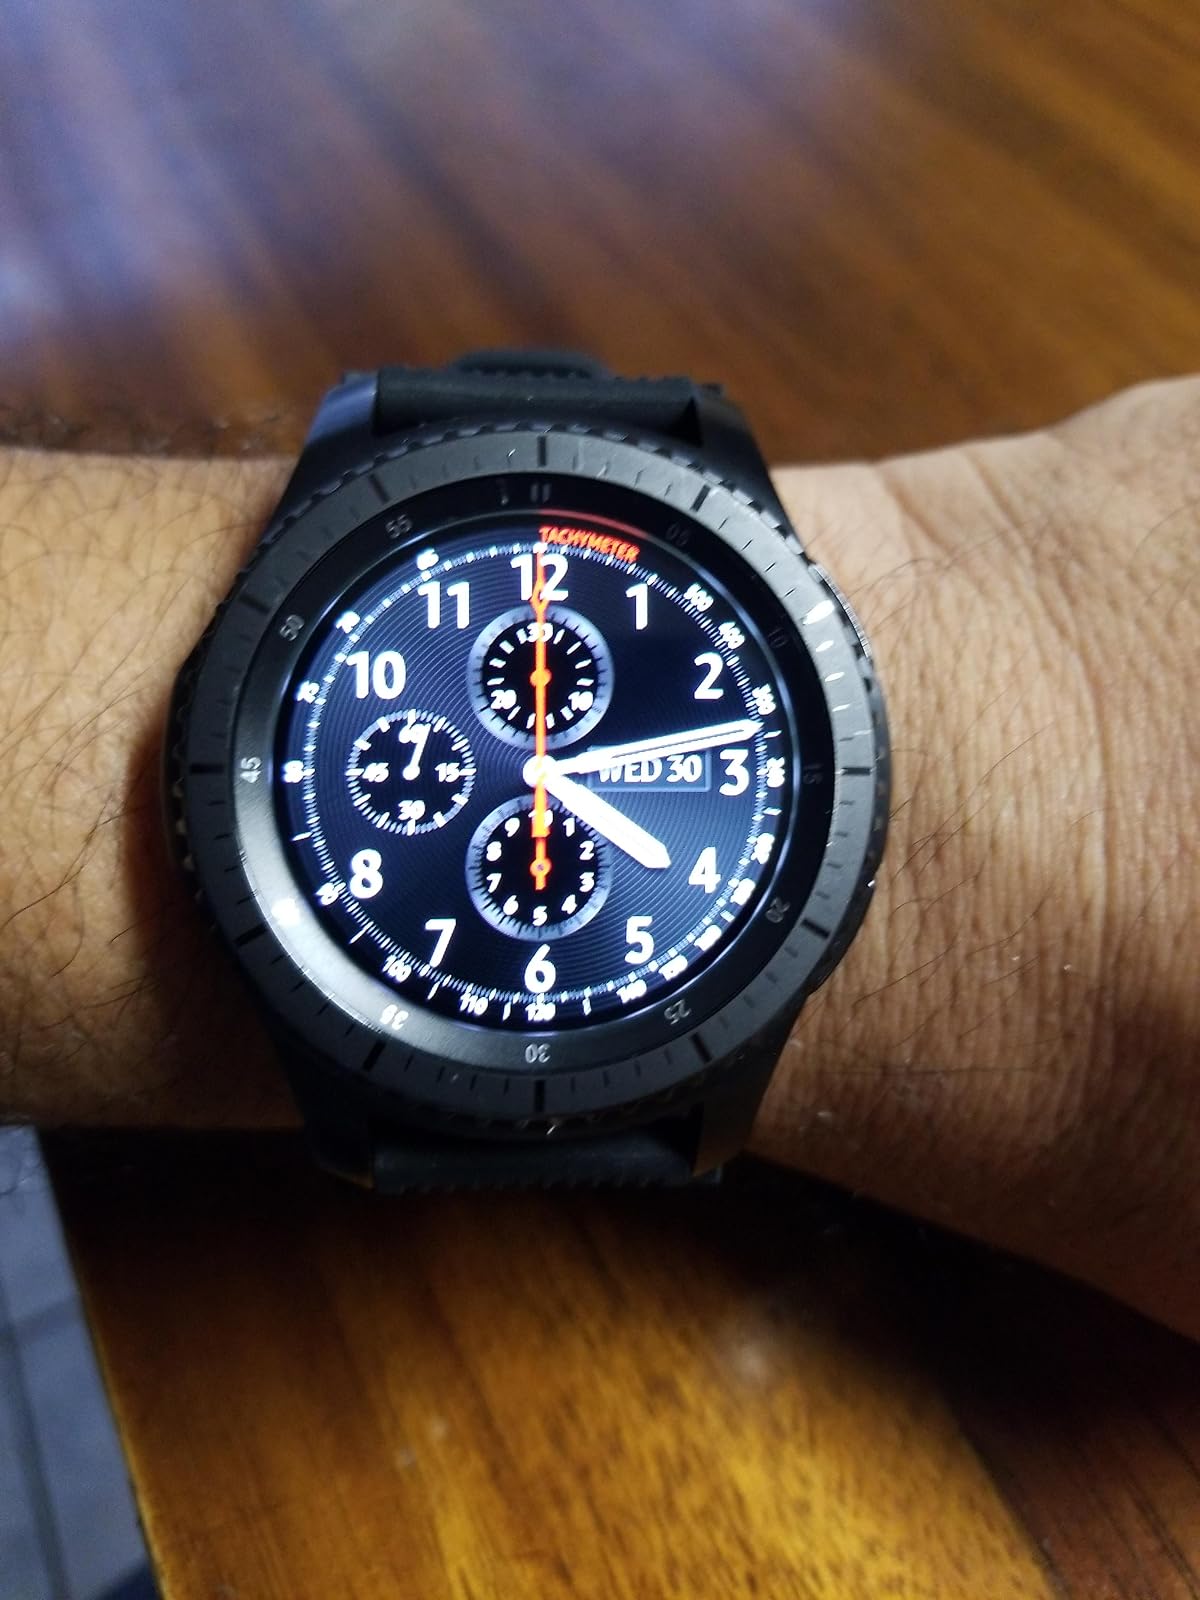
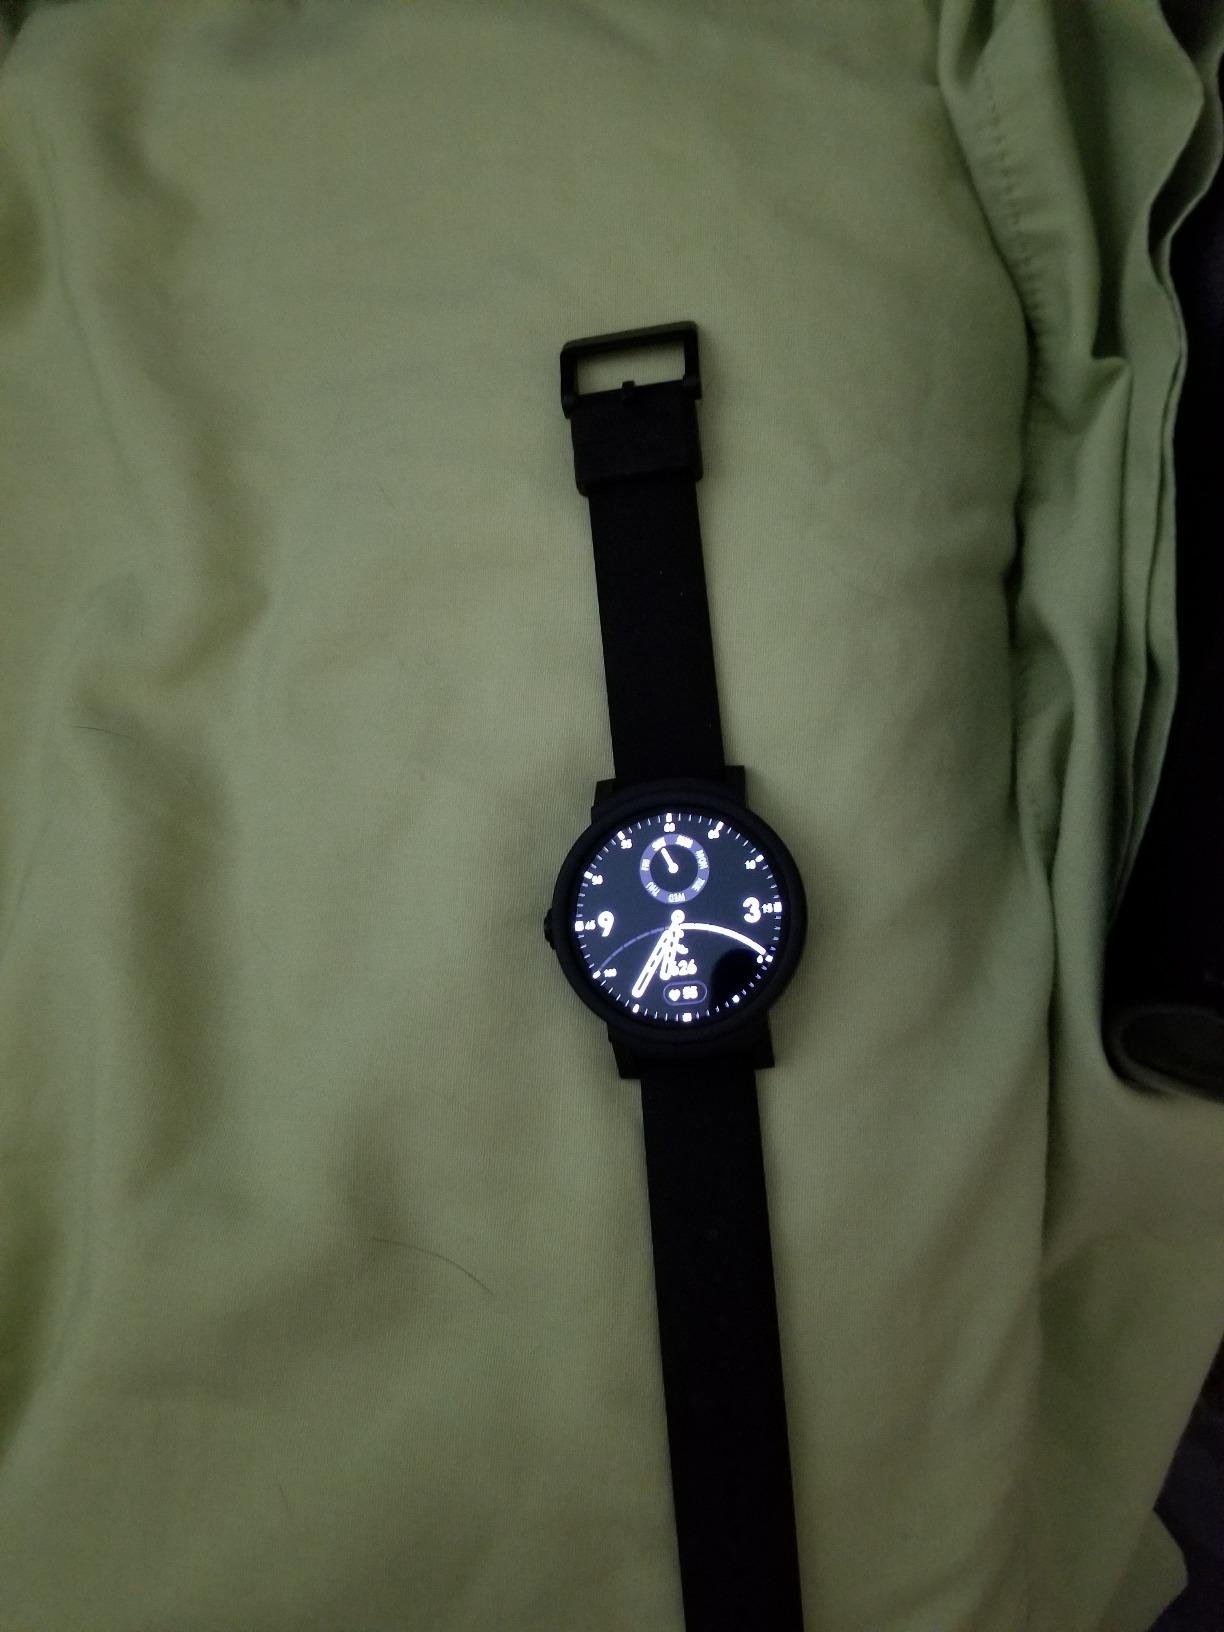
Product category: smartwatch
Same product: no